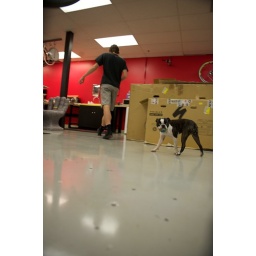
This funny little dog came running by us a few times with a toy and a wagging tail.